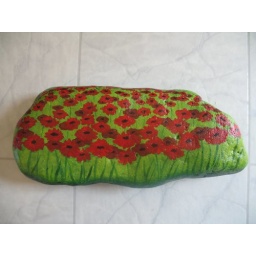
red flowers in field